Biga (chariot)

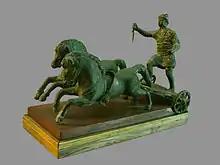
Bronze figurine of a "biga" from Roman Gaul; the chariot itself is missing the breastwork

The biga (Latin; : "bigae") is the two-horse chariot as used in ancient Rome for sport, transportation, and ceremonies. Other animals may replace horses in art and occasionally for actual ceremonies. The term "biga" is also used by modern scholars for the similar chariots of other Indo-European cultures, particularly the two-horse chariot of the ancient Greeks and Celts. The driver of a "biga" is a "bigarius".